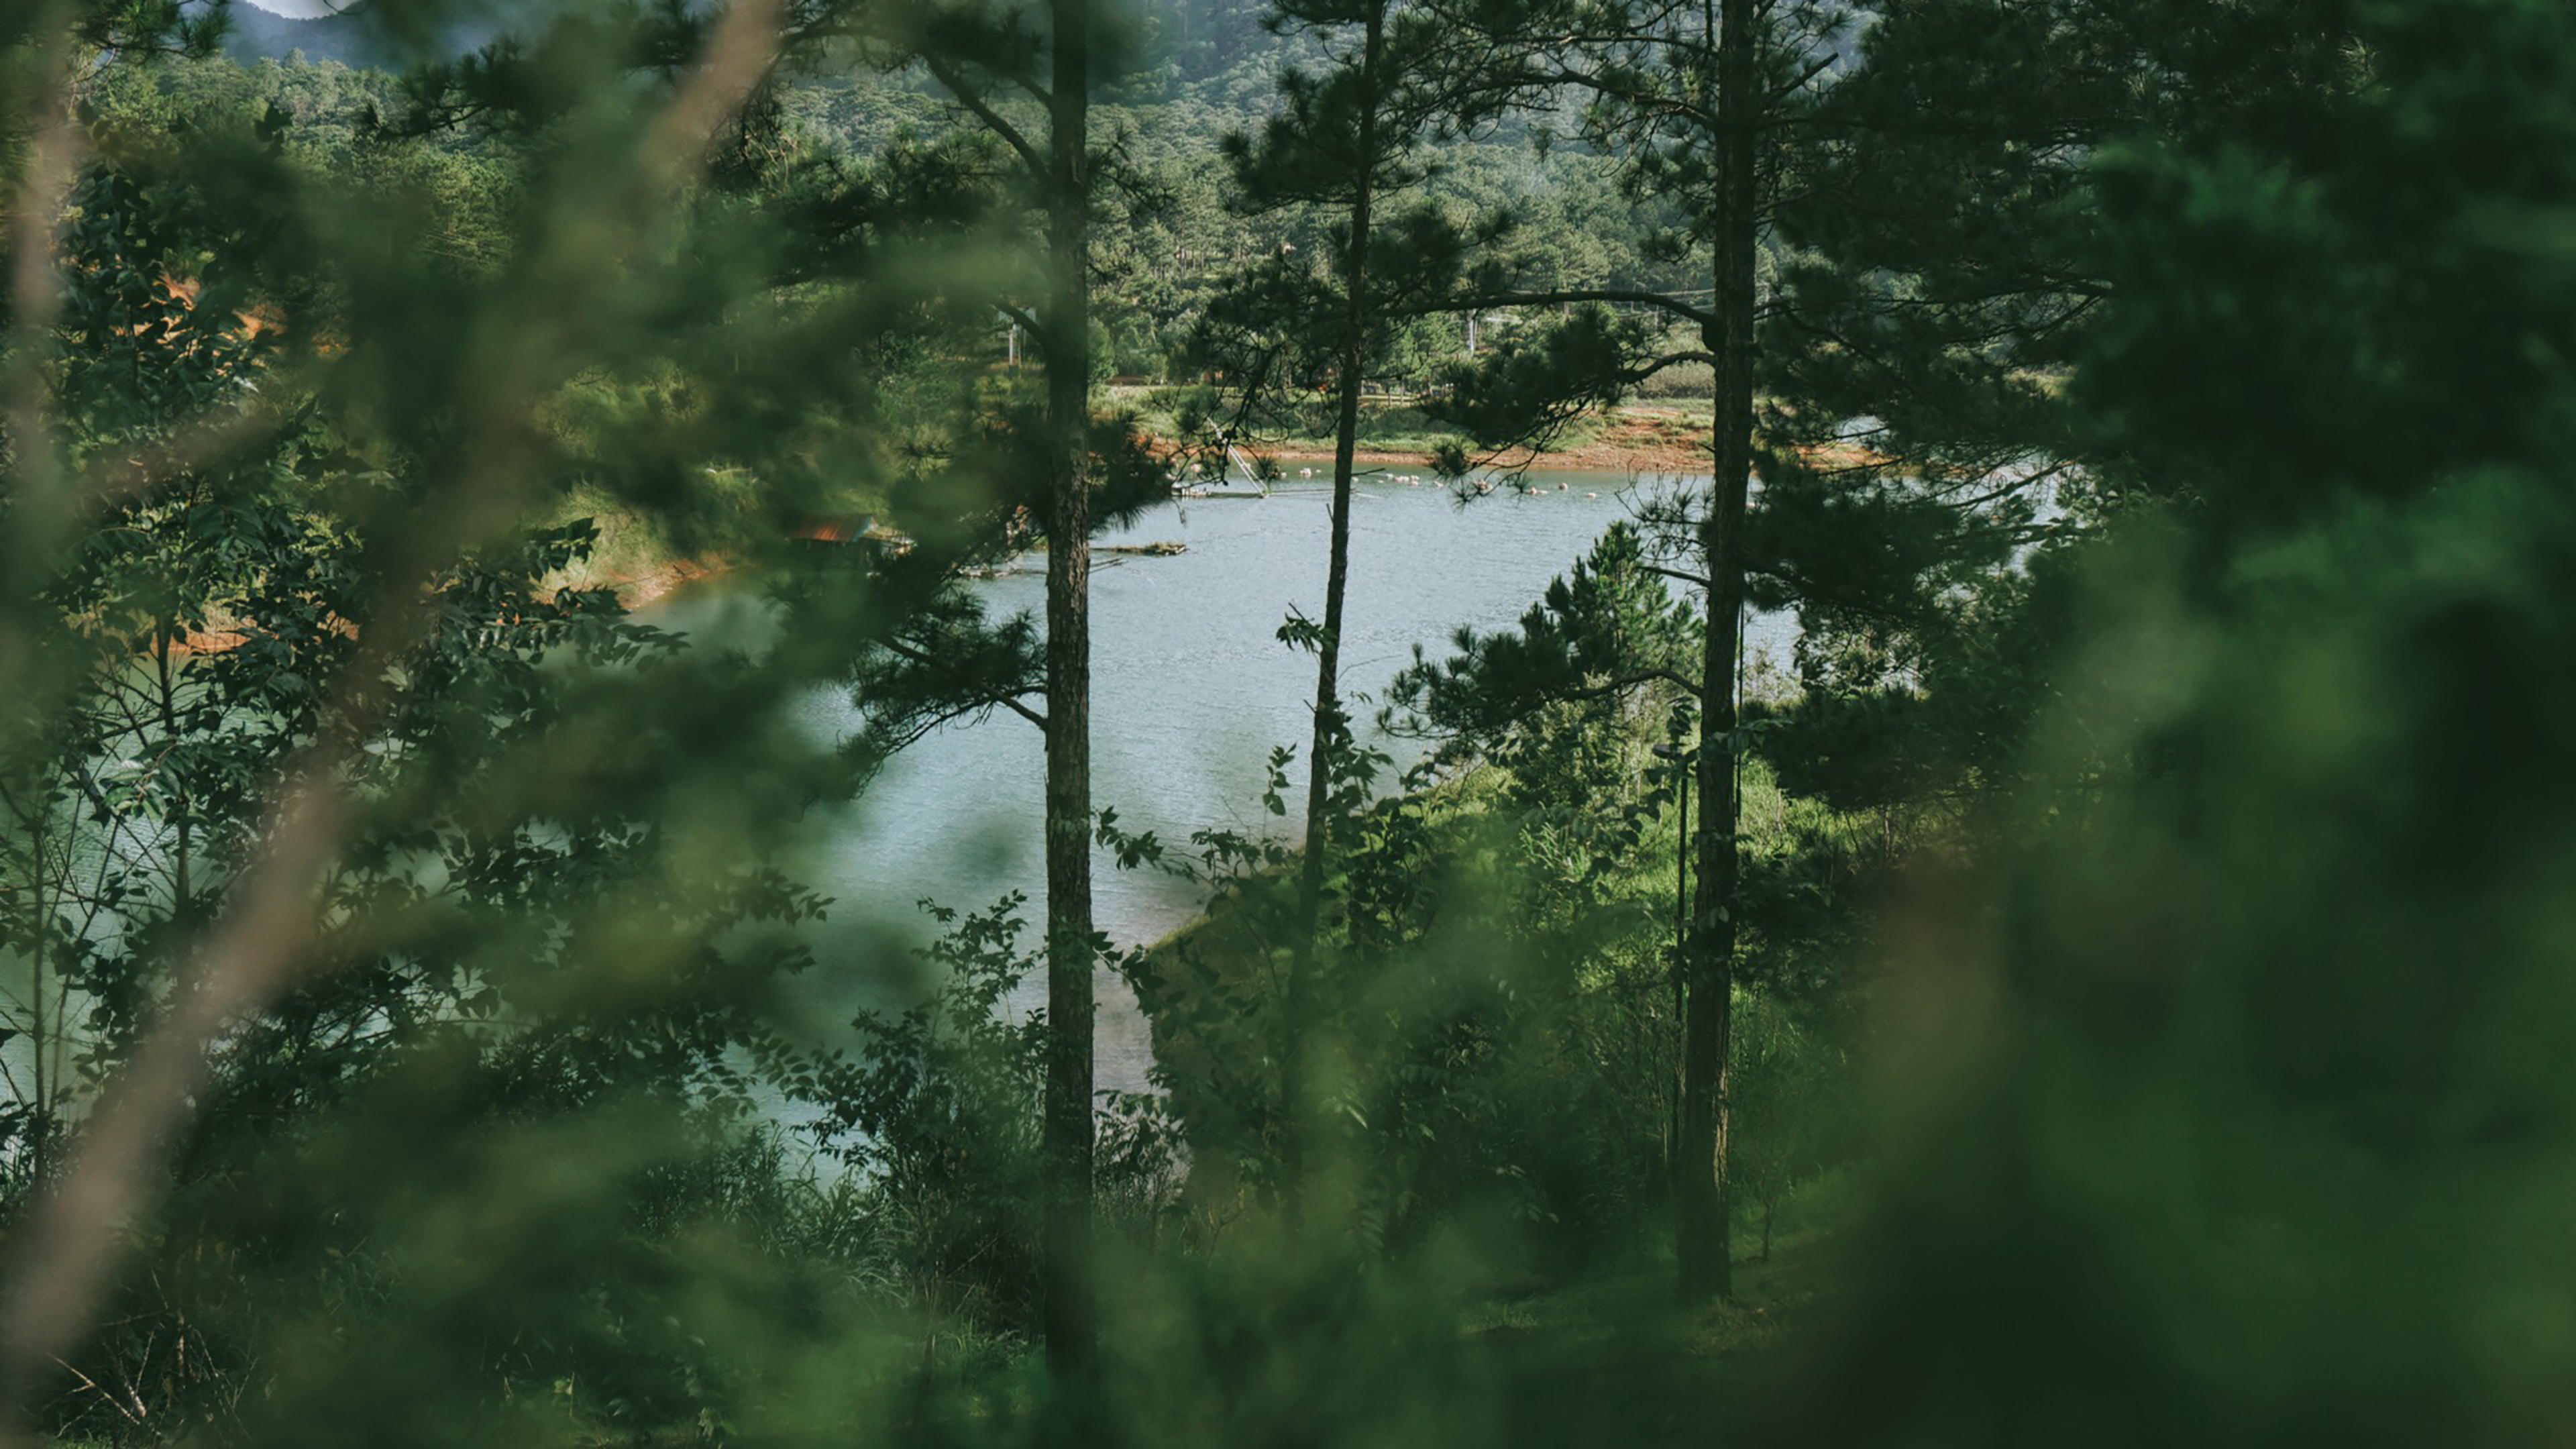
tree, water, nature, forest, grass, branch, plant, mist, meadow, sunlight, morning, leaf, green, reflection, jungle, autumn, woodland, habitat, natural environment, atmospheric phenomenon, woody plant